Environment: real
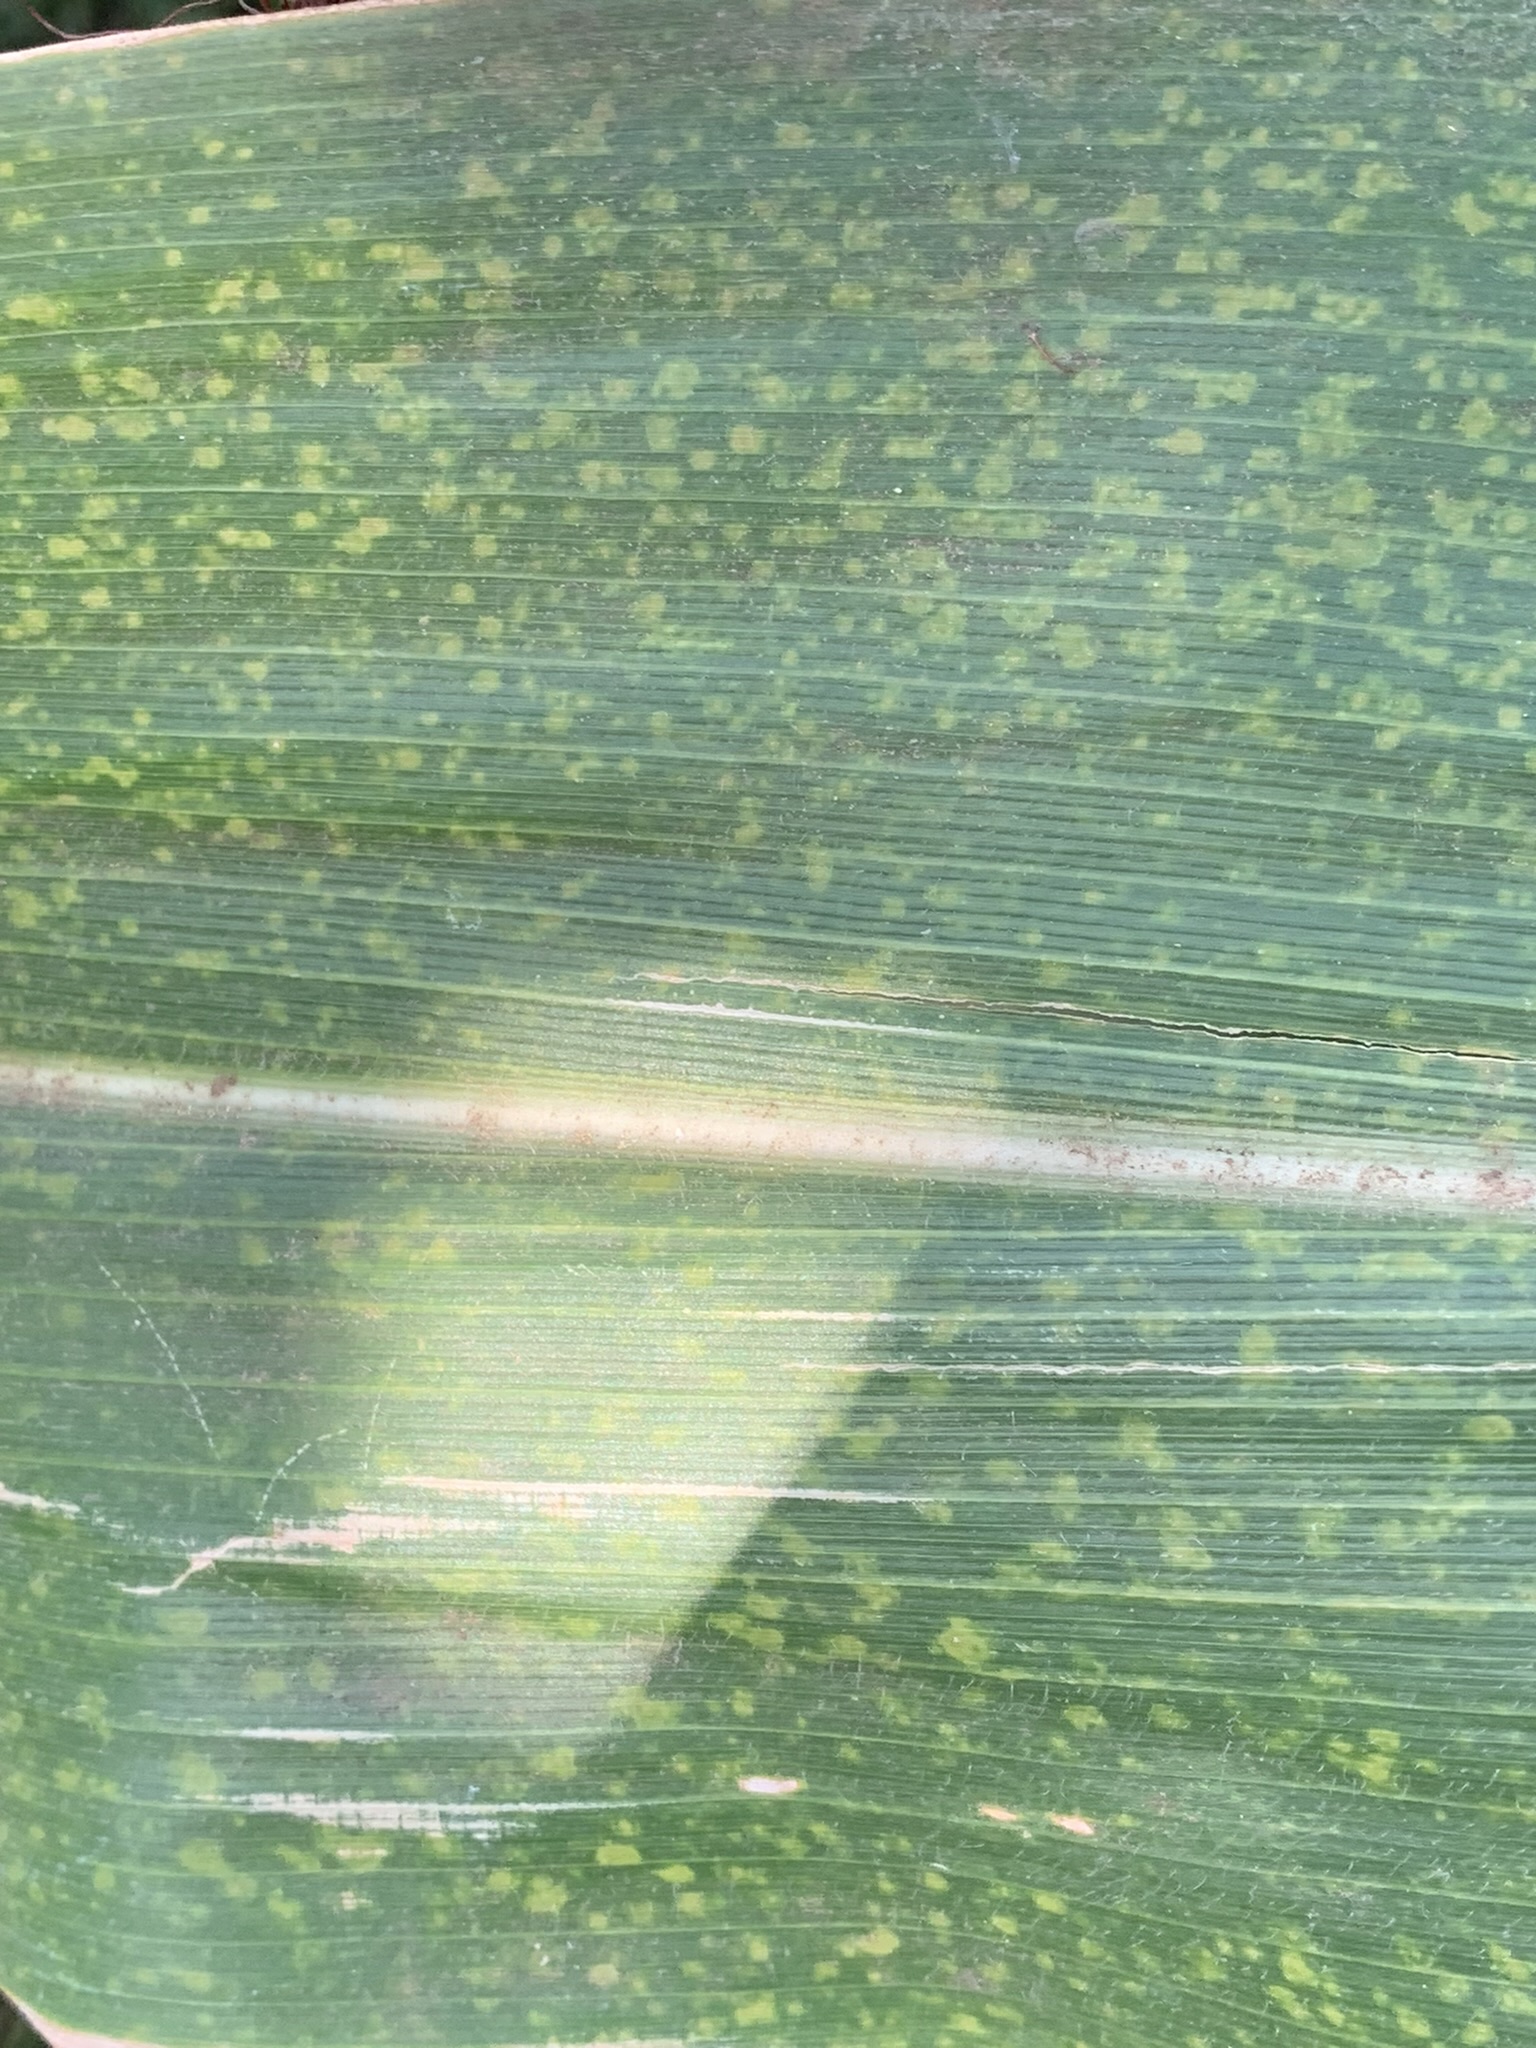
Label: lethal_necrosis